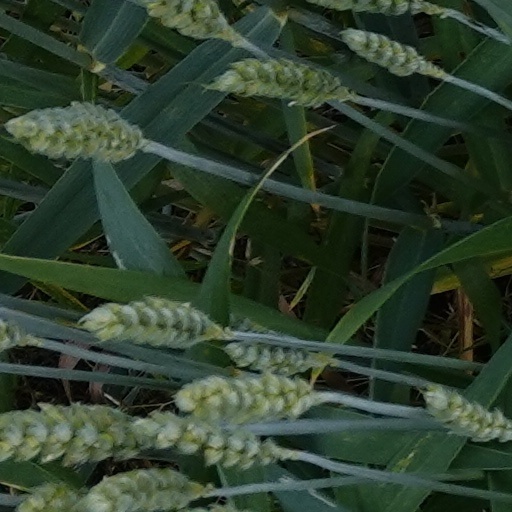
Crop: wheat